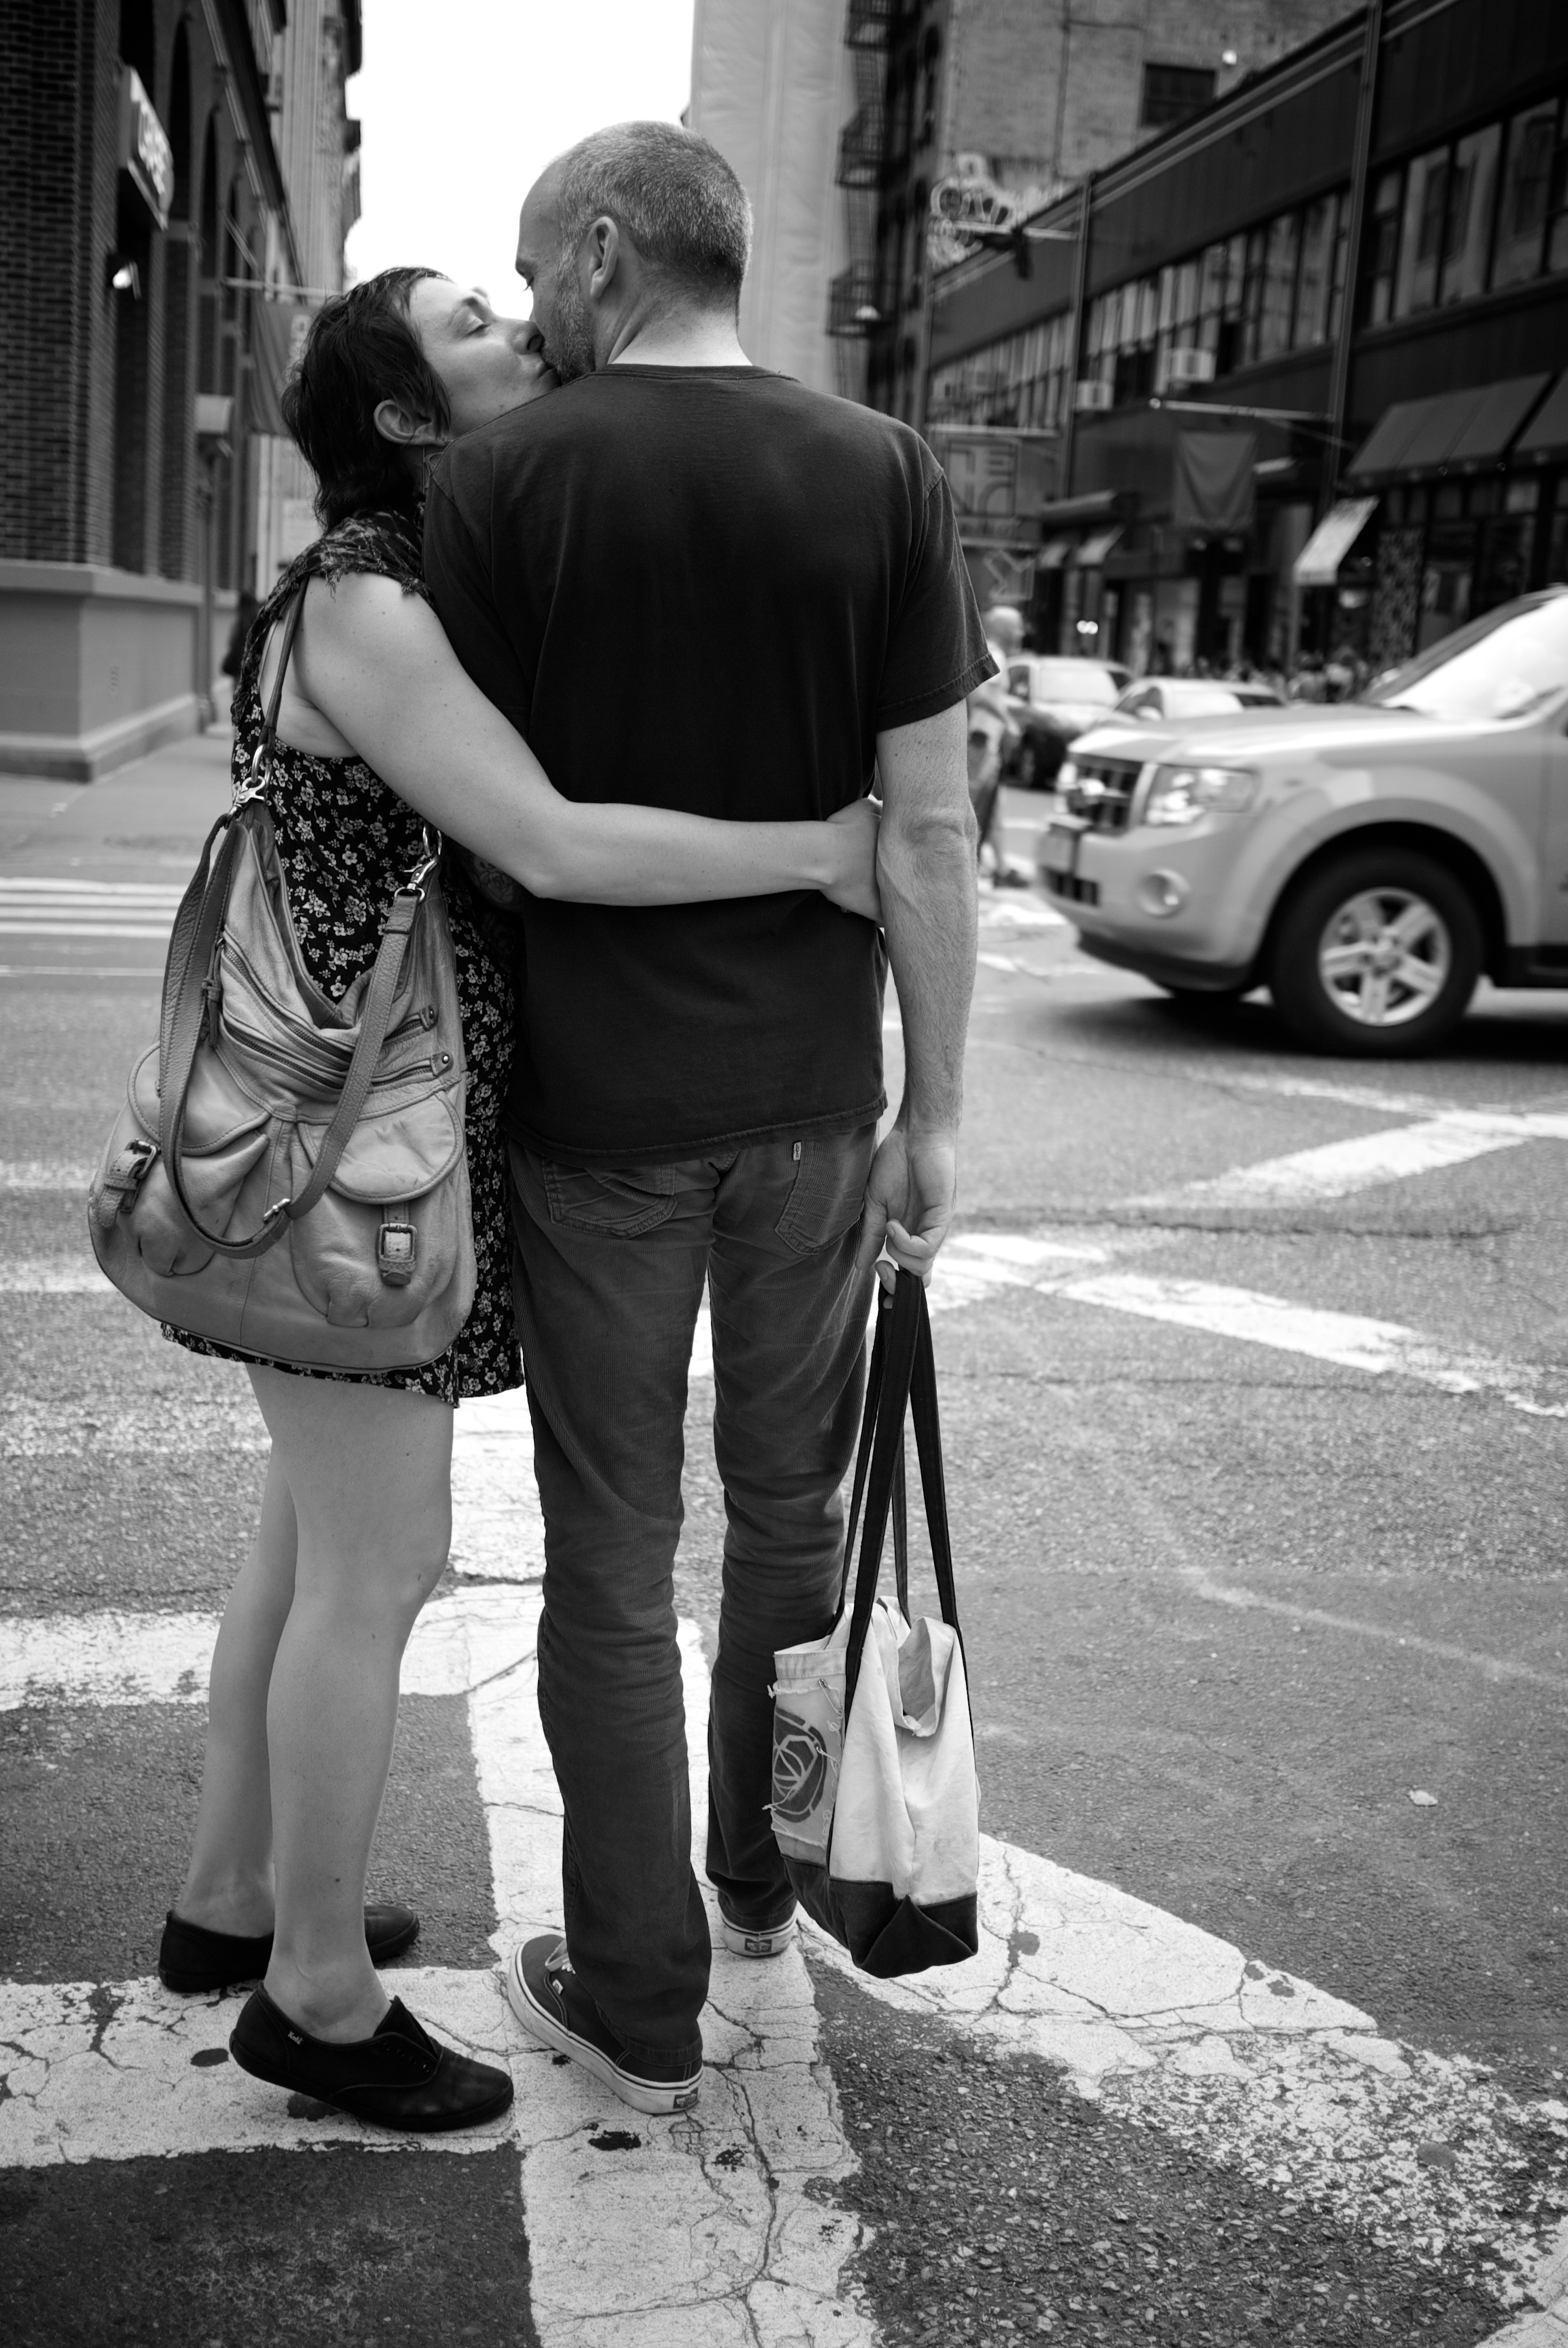
man, person, black and white, road, white, street, photography, ebook, training, black, monochrome, streetphotography, flickr, thomas, video, infrastructure, olympus, photograph, snapshot, omd, fuji, leica, monochrom, leuthard, hcb, thomasleuthard, streettogs, interaction, monochrome photography, human positions